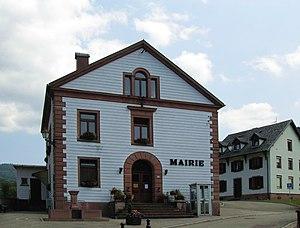
La mairie de Ranrupt
Ranrupt est une commune française située dans le département du Bas-Rhin, en région Grand Est, anciennement en région Alsace. Elle appartient au canton de Mutzig et à l'arrondissement de Molsheim.